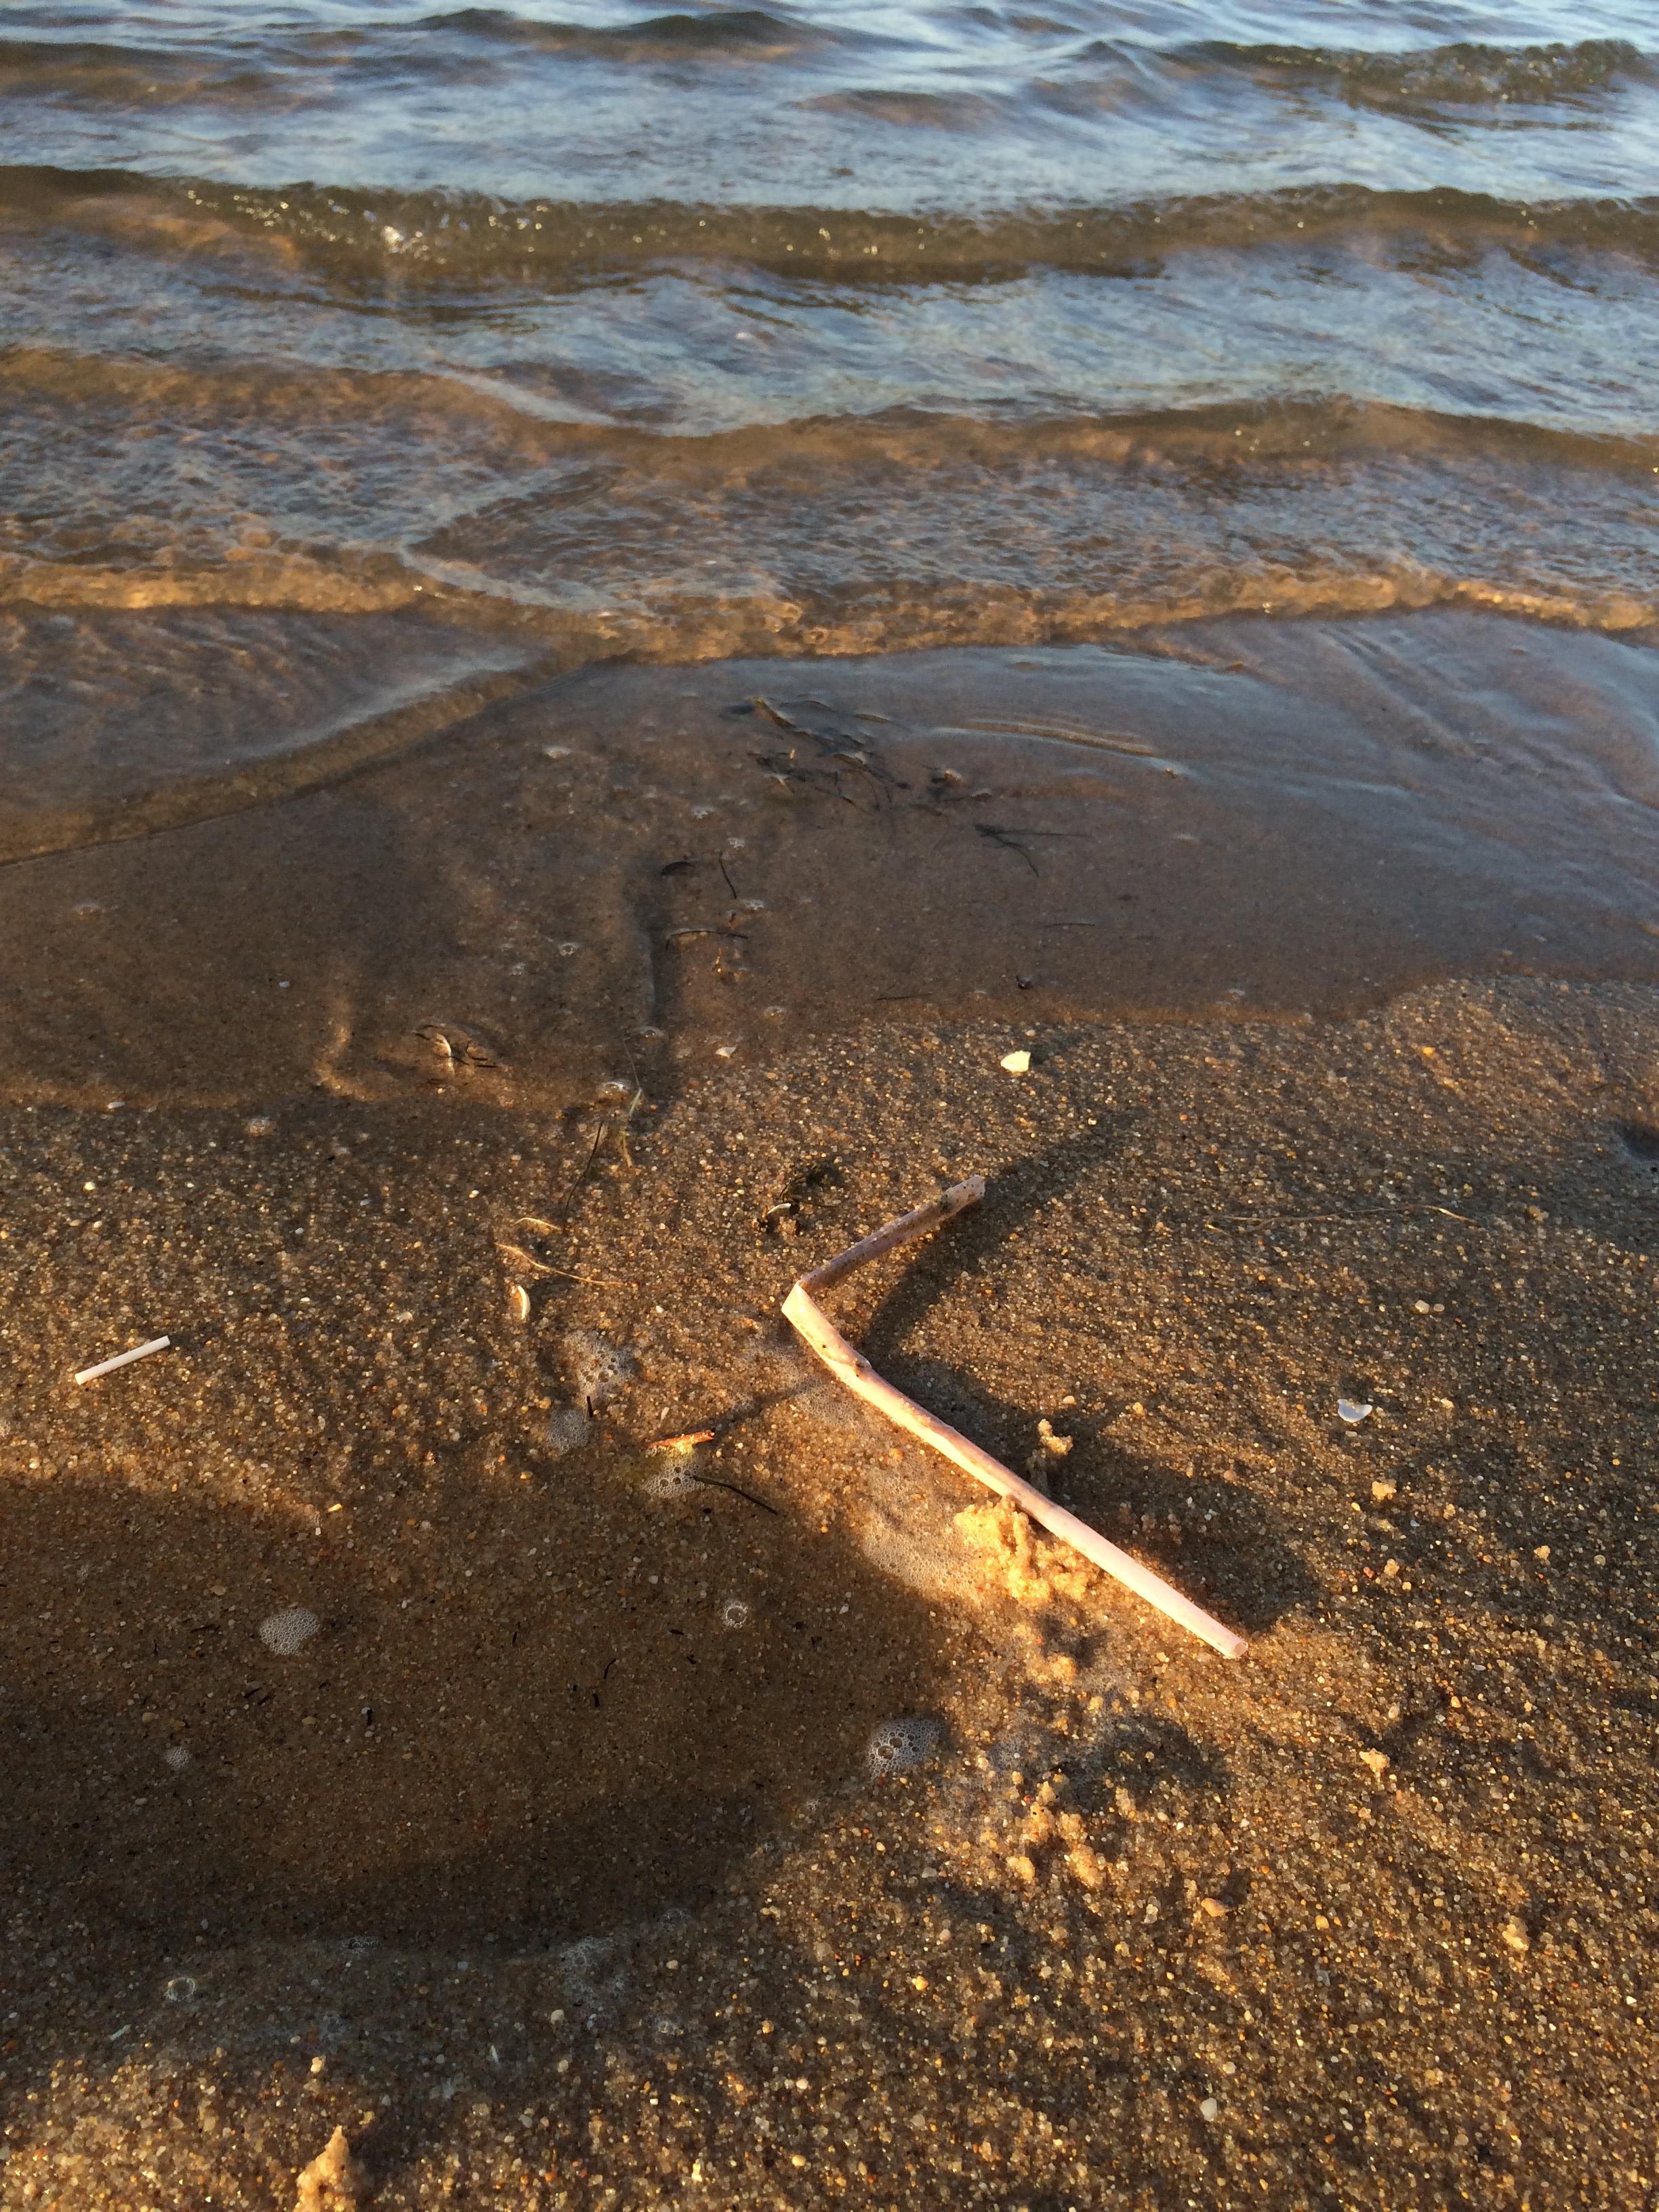
Object: Other plastic (Other plastic)

Object: Plastic straw (Straw)